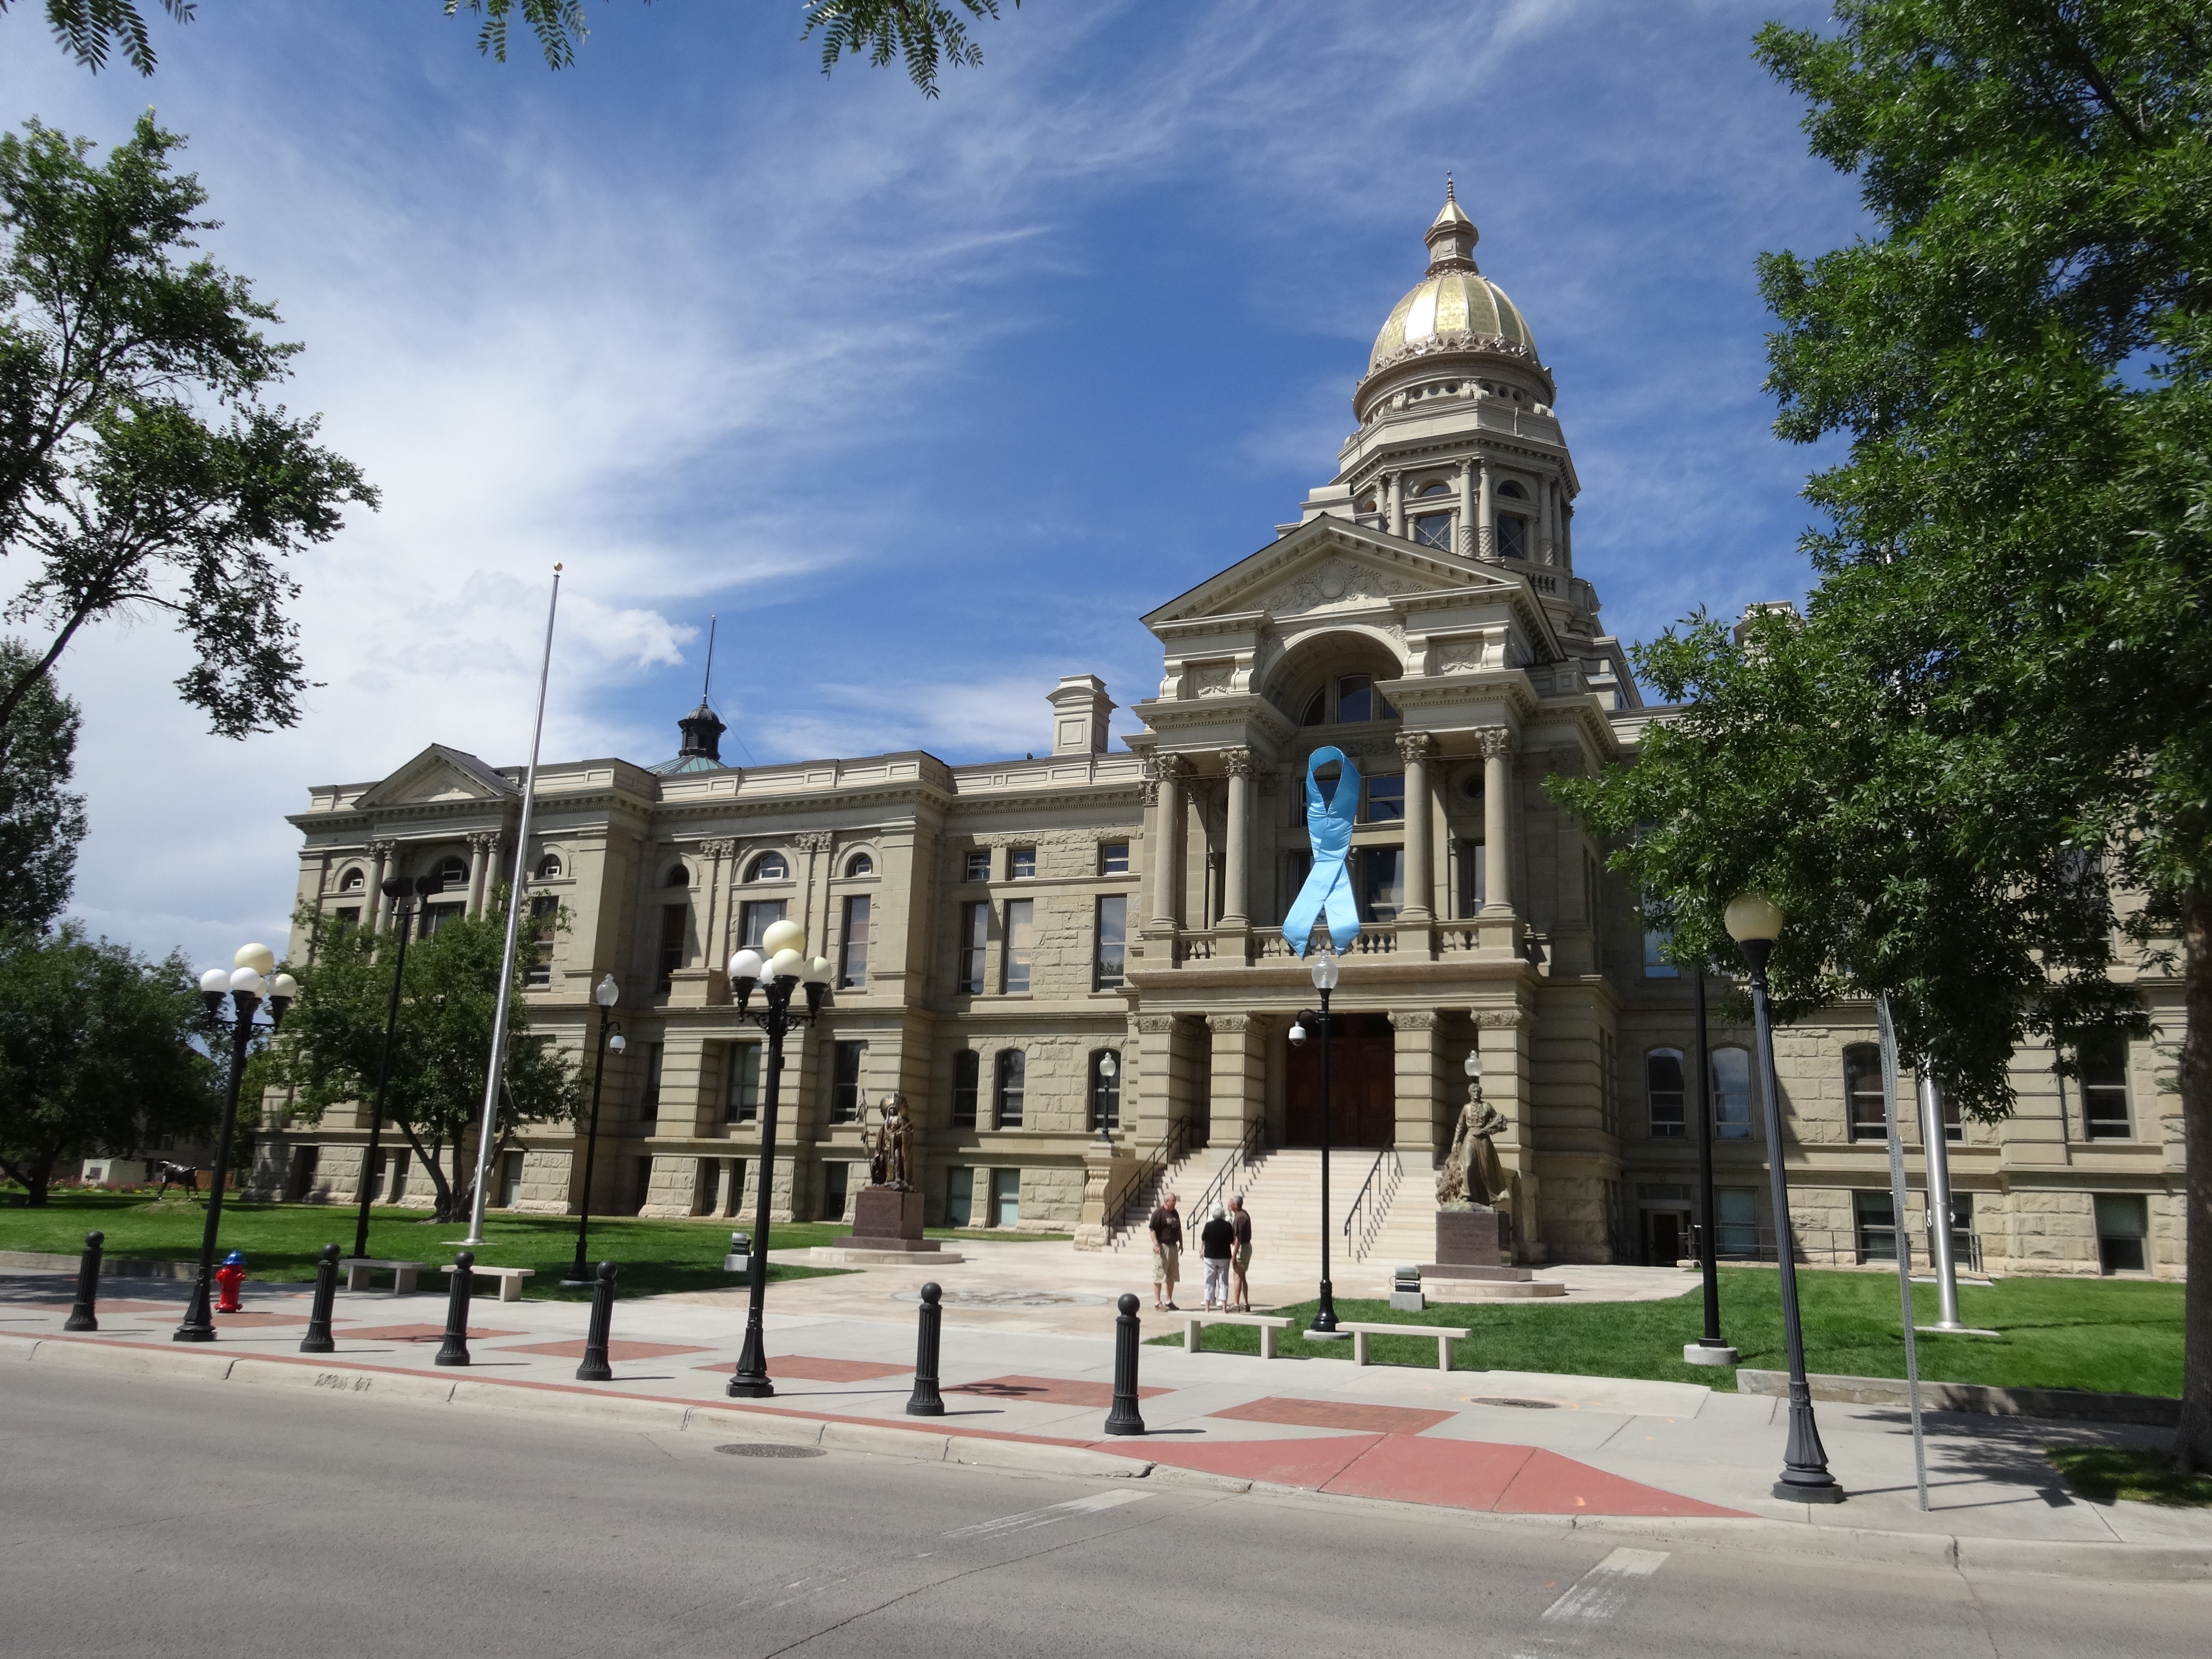
tree, architecture, structure, sky, mansion, house, town, building, palace, city, downtown, daytime, plaza, landmark, facade, historic, design, columns, university, town square, government, campus, estate, courthouse, college, metropolis, neighbourhood, real estate, architecture design, stately home, official residence, classical architecture, presidential palace, metropolitan area, historic house